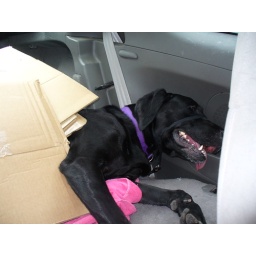
Riding in the car full of boxes